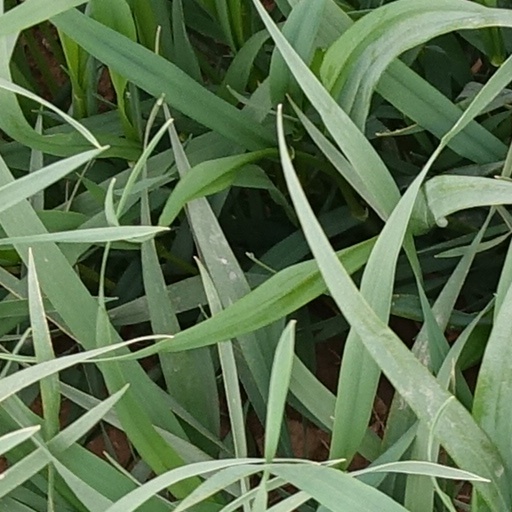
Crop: wheat